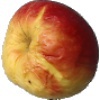
Label: red_yellow_apple